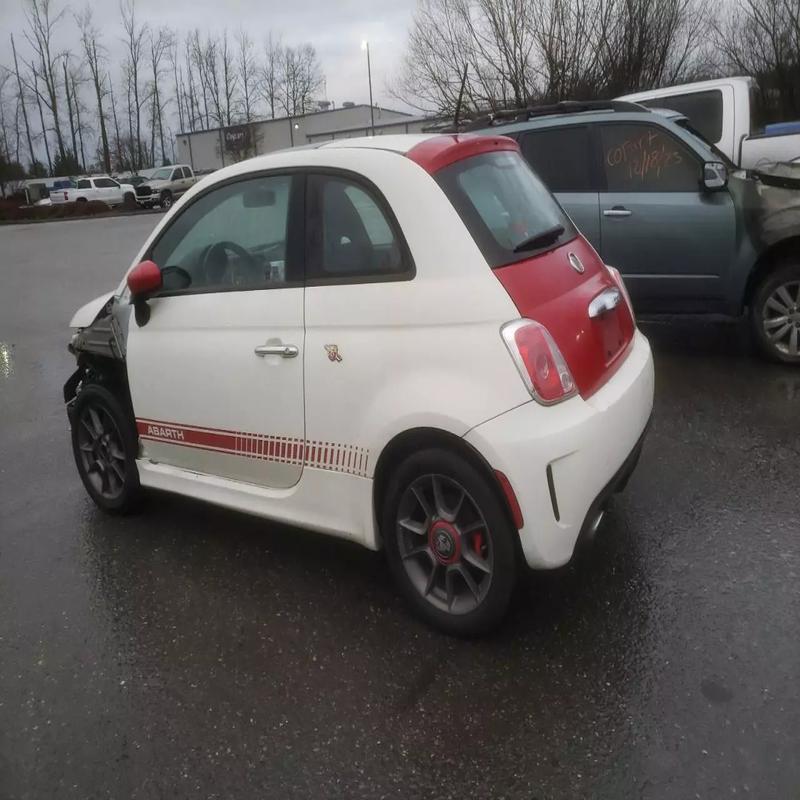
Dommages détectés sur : aile avant gauche, pare-choc arrière, plaque d'immatriculation arrière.
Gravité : majeur